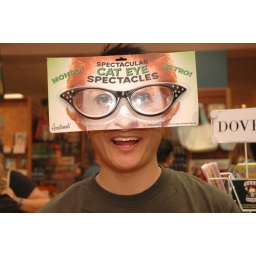
lawrence in book people glasses